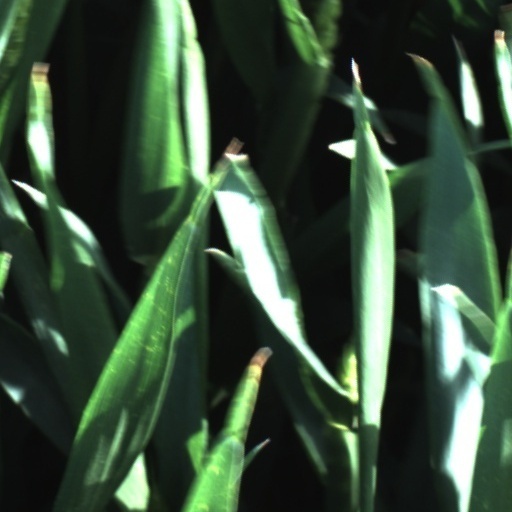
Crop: wheat